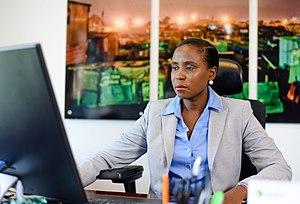
Catherine Kyobutungi est une épidémiologiste ougandaise qui occupe actuellement le poste de directrice exécutive du Centre africain de recherche sur la population et la santé et titulaire de la chaire Joep Lange. Elle a été élue à l'Académie africaine des sciences en 2018.